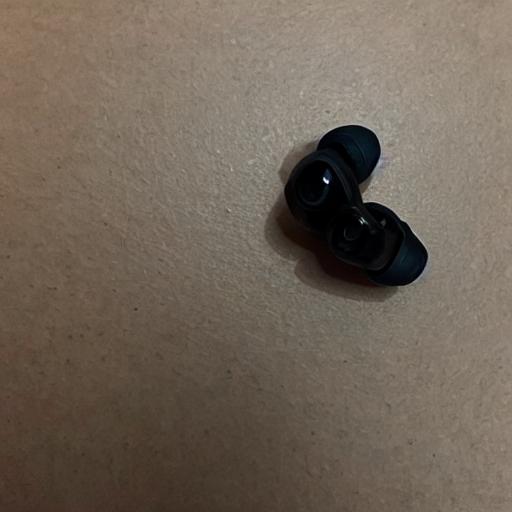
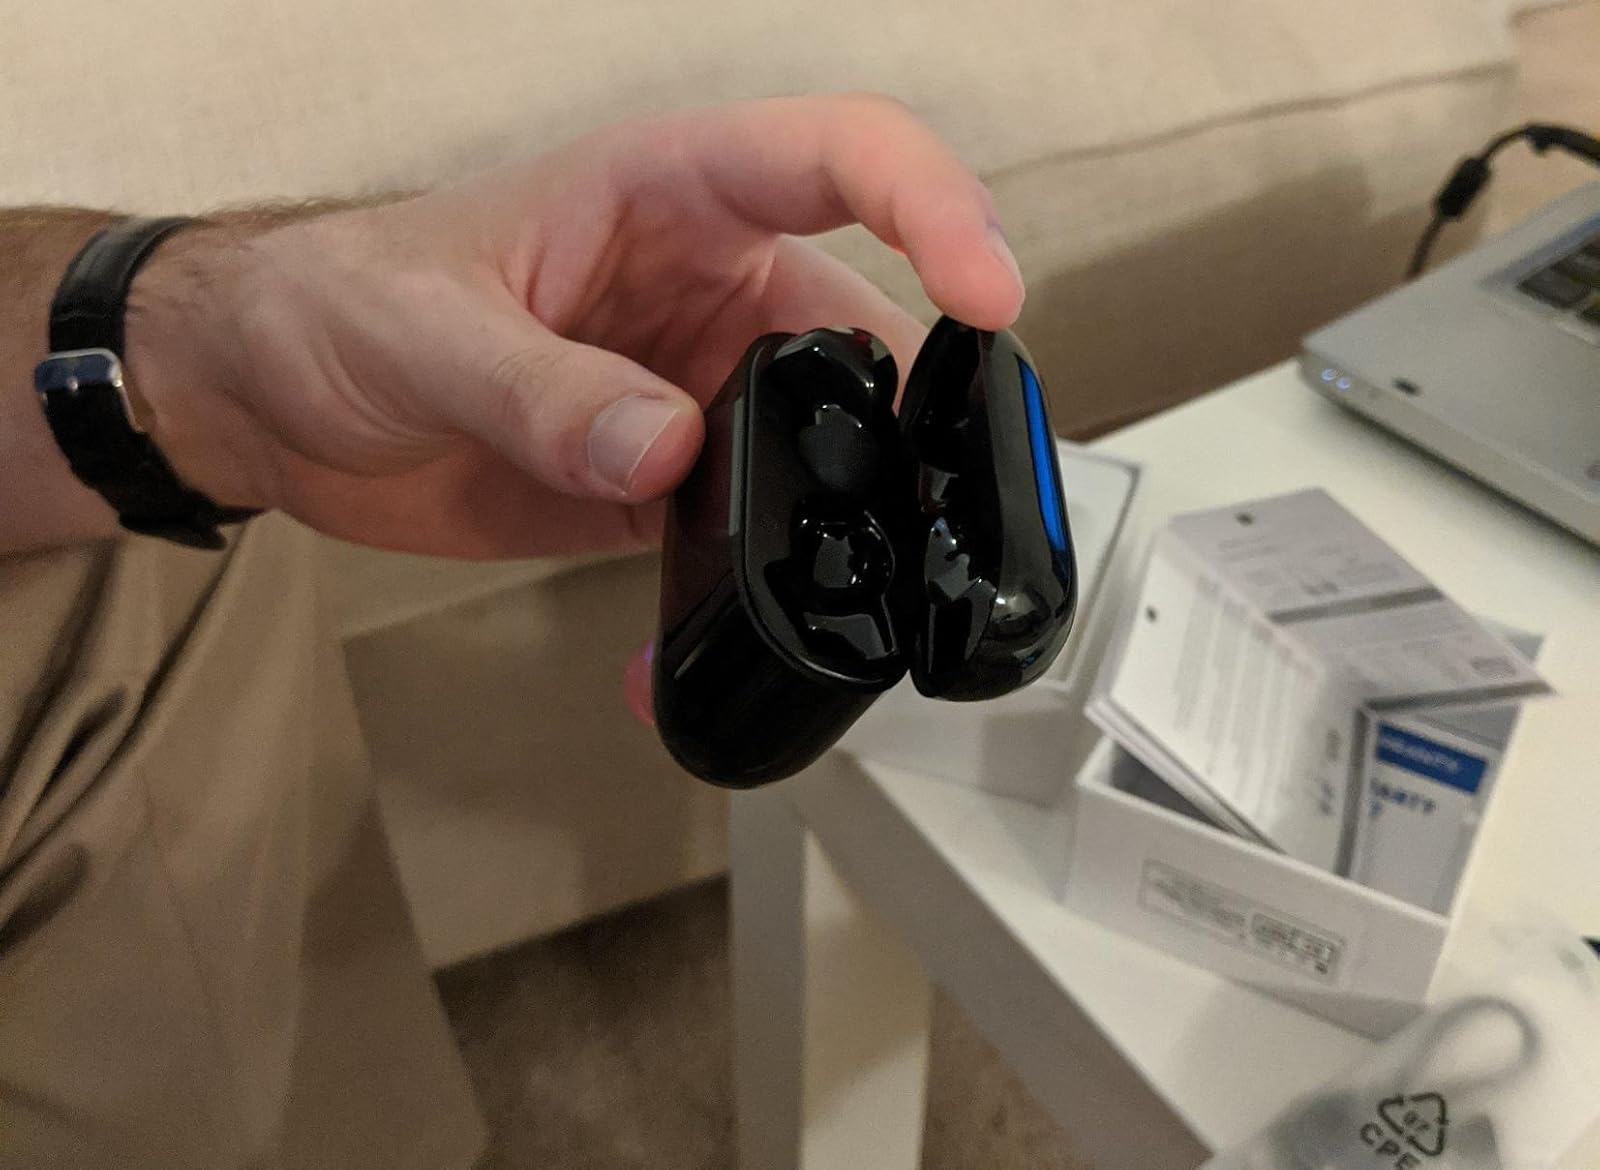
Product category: earbuds
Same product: no